Freshwater, New South Wales

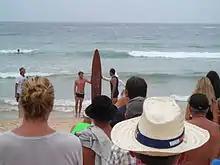
Re-enactment of Duke Kahanamoku visit and replica board, 2015.

It was so popular that a second spur of the moment demonstration was given on a Sunday in January 1915 at Dee Why beach. Duke topped the performance by taking a local young girl, Isabel Letham on the board with him to surf the waves. Isabel went on to become a pioneer of Australian surfing. The board has been kept on display in the Freshwater Surf Life Saving Club since 1952.